Gerard Douffet

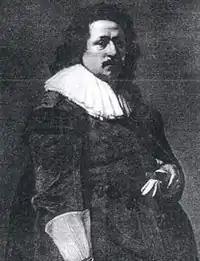
Portrait of Douffet, from the Alte Pinakothek in Munich

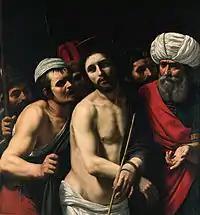
"Ecce Homo", until the 1950s attributed to Caravaggio: in 1998 sold for £91,700 at Christie's

Gerard Douffet (6 August 1594 – 1660/1661), also known as Doufeet or Duffeit, was a Walloon painter. He was born at Liège in 1594, and studied for some time at Antwerp, Belgium in the school of Rubens, and afterwards in Italy. He composed and designed with good taste, and his historical pictures are much esteemed. 'Pope Nicholas V. at the Tomb of St. Francis of Assisi' (painted in 1627), 'St. Helena and the true Cross' (painted for the Abbaye Saint-Laurent de Liège), and two male portraits (one dated 1624), are in the Munich Gallery. He died at Liège, Belgium in 1660.